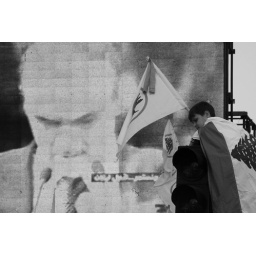
A boy climbs traffic lights in front screen with LF leader Samir Geagea